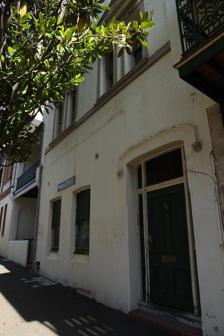
Building: 69 Windmill Street, Millers Point
Country: Australia
Year built: 1901
Heritage-listed residence in Australia 69 Windmill Street, Millers Point 69 Windmill Street, pictured in 2019. Location 69 Windmill Street, Millers Point , City of Sydney , New South Wales , Australia Coordinates 33°51′28″S 151°12′19″E / 33.8578°S 151.2054°E / -33.8578; 151.2054 Built 1845–1901 Architectural style(s) Victorian Italianate New South Wales Heritage Register Official name Terrace; Hit or Miss Hotel; Empire Service Hostel Type State heritage (built) Designated 2 April 1999 Reference no. 853 Type Terrace Category Residential buildings (private) Location of 69 Windmill Street, Millers Point in Sydney Show map of Sydney 69 Windmill Street, Millers Point (Australia) Show map of Australia 69 Windmill Street, Millers Point is a heritage-listed residence and former retail building located at 69 Windmill Street, in the inner city Sydney suburb of Millers Point in the City of Sydney local government area of New South Wales , Australia. It was built from 1845 to 1901. It is also known as Hit or Miss Hotel ; Empire Service Hostel . It was added to the New South Wales State Heritage Register on 2 April 1999. History Millers Point is one of the earliest areas of European settlement in Australia, and a focus for maritime activities. The subject site The subject site land was part of Lot 3 of Section 94 granted to Irish-born labourer Thomas Stevens. He had been sentenced to 14 years transportation to Australia, arriving in Port Jackson on "The Pilot" in 1817. Stevens did not serve his full term, by 1825 he had been freed and was employed by John Harris, Constable of the Melville district (near Bathurst ). He married Catherine Larkins (also a transported convict) and by 1828 they had a one-year-old son, Patrick. By 1845 Stevens was listed in the Rates and Assessment Books as residing in Windmill Street. The building (located on the subject site) is described as of two storeys with seven rooms, stone and brick construction with a shingle roof, outhouses in middling repair, indicating that part of the complex at least had not been recently constructed. At that time it was listed as 6 Windmill Street. Windmill Street had long contained public houses, with a number concentrated at the eastern end. The Hit and Miss Hotel In 1840 there was a public house called the "Hit or Miss Hotel" in Windmill Street, however its location has not been determined. The publican was known as Enos Andrews. Rate books show two buildings on Stevens' lot: a substantial masonry building fronting the street and a timber house at the rear. Following Thomas Sr's death in 1850, his widow Catherine turned their residence at no. 6 Windmill Street into a public house which she named the "Hit or Miss Hotel". Thomas Sr's probate was not finalised until 1884 and was the subject of an 1897 court case. He had left his property to his widow who, in 1851, was living in timber building at the rear. At least three generations of Stevens family held the license form 1852, when the Hit and Miss was first licensed, until 1912. The name is believed to derive from Thomas' love of hunting, however, as previously mentioned, there was an earlier "Hit or Miss Hotel" in Windmill Street in 1840. Unlike many hotels in the area, the name did not indicate that it catered to a particular client group such as whalers or shipwrightts or nationality, such as the "Erin-go-Bragh". Catherine Stevens died at her residence in 1867. At that time she owned three additional houses in Windmill Street, two small houses listed as "old places" and a more valuable stone house closer to the "Hit and Miss" (where she lived). Two of her sons John and Thomas (Jr.) are listed as living at the "Hit or Miss" complex in 1871, and the owners are listed as being J. & R. (John and Richard). John Stevens is recorded as adding an awning to his premises at 6 Windmill Street in 1879 (to the original "Hit or Miss Hotel". This probably replaced an earlier verandah. John M.Stevens, one of Catherine and Thomas' grandsons, took over as publican and periodically operated the hotel until 1912. Some years a manager or licensee was also listed. The 1880 Dove's plan notes the licensee as Manning. In 1893 Michael Finnan applied to renew the license of the Hit or Miss Hotel, Windmill Street and gained it after an objection based on the bad construction of the house and that the hotel could very easily be dispensed with. This problem in obtaining the new license may have been what prompted the family to rebuild the hotel. In 1896 a case was heard in the Equity Court between Stevens descendants, on a suit arising from the will of the late Thomas Stevens. Once resolved, rebuilding of the complex began. Following the court case in 1897-8, J. M. Stevens and a number of family members acquired the adjacent land building a tenement block, residence and the new Hit or Miss Hotel. The two Colonial Georgian houses fronting Windmill Street, the two storey timber residence at the rear and all the sheds were removed. Some of the salvage materials appear to have been used to build the sandstone and brick block at the rear and part of the ground floor walls of the hotel. J. M. Stevens probably coordinated the building works. No tender notices have been located, other than one for supply of 10,000 bricks in 1898. The new Hit or Miss Hotel was complete by April 1899 and the tenement building a year later, just before the notification of the resumption of the entire block. The (adjoining) Stevens Building was built before any government attempts to provide workers housing in Sydney and the block was very popular. The main block of the hotel is a three-storey rendered brick building with Italianate detailing and, in its original configuration, there was a timber post-supported verandah to the street. Under that was an elaborate screen in the Art Nouveau style behind which was an elaborate set of lead light doors. The upper facade section appears to be old-fashioned in comparison with the Stevens Buildings. The architect has not been determined. From 1900-02 the Stevens family were living in the Hit or Miss Hotel, however their trade is likely to have been affected by the outbreak of plague in 1900. Figure 11 shows the resumption of lands in the area c. 1900 . It shows the neighbouring buildings and an empty lot on 716 and 716a (area of the subject site) suggesting that the redevelopment of the complex had not yet been completed. In 1902 the subject site was listed under the Stevens Estate and had an annual gross value of £ 172, the building described in the Rates and Assessment books as a 3-storey hotel with a brick cellar and occupied by John M. Stevens. By 1907 the hotel was listed under the ownership of the NSW Government Rocks Resumption and had an annual gross value of £ 414. In 1911 the site is still occupied by John M. Stevens, the hotel's address number changed from 61 to 69 Windmill Street and was identified to be the "Hotel Hit or Miss". In the early 1920s the hotel was briefly under the ownership of Tooth and Co. , however they did not retain any detailed records. In July 1923 the License Reduction Board "depreived 49 hotels of their licenses" including the Hit or Miss, with the owner and licensee each receiving compensation. The hotel was re-opened in May 1925 as a migrant hostel, the Empire Service Hostel. Little if any alteration to the building appears to have been undertaken and by August 1926 the hostel had housed 300 migrants. The object was to provide accommodation for migrant families arriving from overseas under Government and other schemes. In 1900 the outbreak of bubonic plague in Sydney's portside brought wholesale resumption of these areas by government. This was staged, the Darling Harbour Resumption in May 1900 and the entire Rocks area in December 1900, affecting parts of Millers Point and the wharfage along Sussex Street. To administer these the government established a number of authorities aiming to address longstanding problems in housing, wharf accommodation and transport links, the longest-serving being the Sydney Harbour Trust . Under its Act, the Trust was responsible for improving and preserving the port of Sydney; however it also took on the administration of other functions such as housing. Its statutory powers were comprehensive and supplanted the City Council's planning controls and other day-to-day functions such as road maintenance, etc. The Trust since its inception in 1901 had control over the port area to the west of the (this) terrace. Over the following decades the Trust remodelled the whole of the wharfage at Walsh Bay and the road network servicing the wharves. The built character of Millers Point today with its finger jetties, large warehouses, terraces of working men's houses originate from this resumption. Conversion into flats After closure of the Empire Service Hostel in 1930 the Sydney Harbour Trust remodelled the former hotel/hostel, dividing it into flats. The Art Nouveau style timberwork beneath the verandah was removed and a new front wall built. The footpath awning may also have been removed. A new kitchen was installed in the rear wing and the laundry relocated to the rear. The copper was removed and a bath installed. A new WC was installed, accessed from the yard. On the first floor a new screen was installed to the staircase (which may have come from downstairs) and a kitchen installed, with a high light window over. A new bathroom was added between the main block of the former hotel and the rear wing. On the second floor a screen was added to the stair and a new kitchen and bathroom added. The sink formed the bulkhead to the window to the kitchen below (a configuration that survives today). The rate books don't record individual flat occupants. The supervising architect for the Sydney Harbour Trust William Henry Withers checked the plans and they were approved by the Engineer in Chief and Assistant Engineer. With the creation of the Maritime Services Board (MSB) in 1936 many of the properties within the resumed aera were transferred to the Board's control. The 1939 and 1949 Rates and Assessments Books record the former hotel, house and flats were all listed as under the control of the MSB. In 1983 the MSB disposed of its "non port related" land in Sydney and Newcastle . Amongst properties involved were all the residences at Millers Point, transferred to the Housing Commission. A review by the new administration suggested that much needed to be done to bring dwellings up to standards expected of a government department specifically charged with providing adequate housing and a programme of property improvement began. This property was first tenanted by the NSW Department of Housing in 1983. Some changes in housing allocation also eventuated. Like the MSB, the Housing Commission initially gave preference to long-term tenants who had connections with the maritime industry. But the realities of change had to be faced. With the demise of the working waterfront at Millers Point and no younger generation of waterside workers, the traditional link between Millers Point as both work place and home was loosening. The Housing Commission and its successor the NSW Department of Housing, had to provide for all in need of housing, from all over Sydney. Inevitably, new people, having no previous connection with Millers Point, were accommodated in the area. The property is currently commercially operated by RUN property as five flats with three separate tenancies on behalf of the NSW Land and Housing Corporation. Description Late Victorian three storey terrace with elaborate stuccoed mouldings to windows and parapet . Now a five bedroom boarding house. Storeys: Three; Construction: Painted rendered masonry walls, corrugated galvanised iron roof. Painted timber joinery. Style: Victorian Italianate . The external condition of the property is good. Heritage listing As at 23 November 2000, this terrace house was constructed during the 1880s, along with neighbouring buildings as redevelopment of older buildings. It is part of the Millers Point Conservation Area , an intact residential and maritime precinct. It contains residential buildings and civic spaces dating from the 1830s and is an important example of 19th century adaptation of the landscape. Terrace was listed on the New South Wales State Heritage Register on 2 April 1999. See also Architecture portal Australian residential architectural styles 67 Windmill Street 71 Windmill Street References